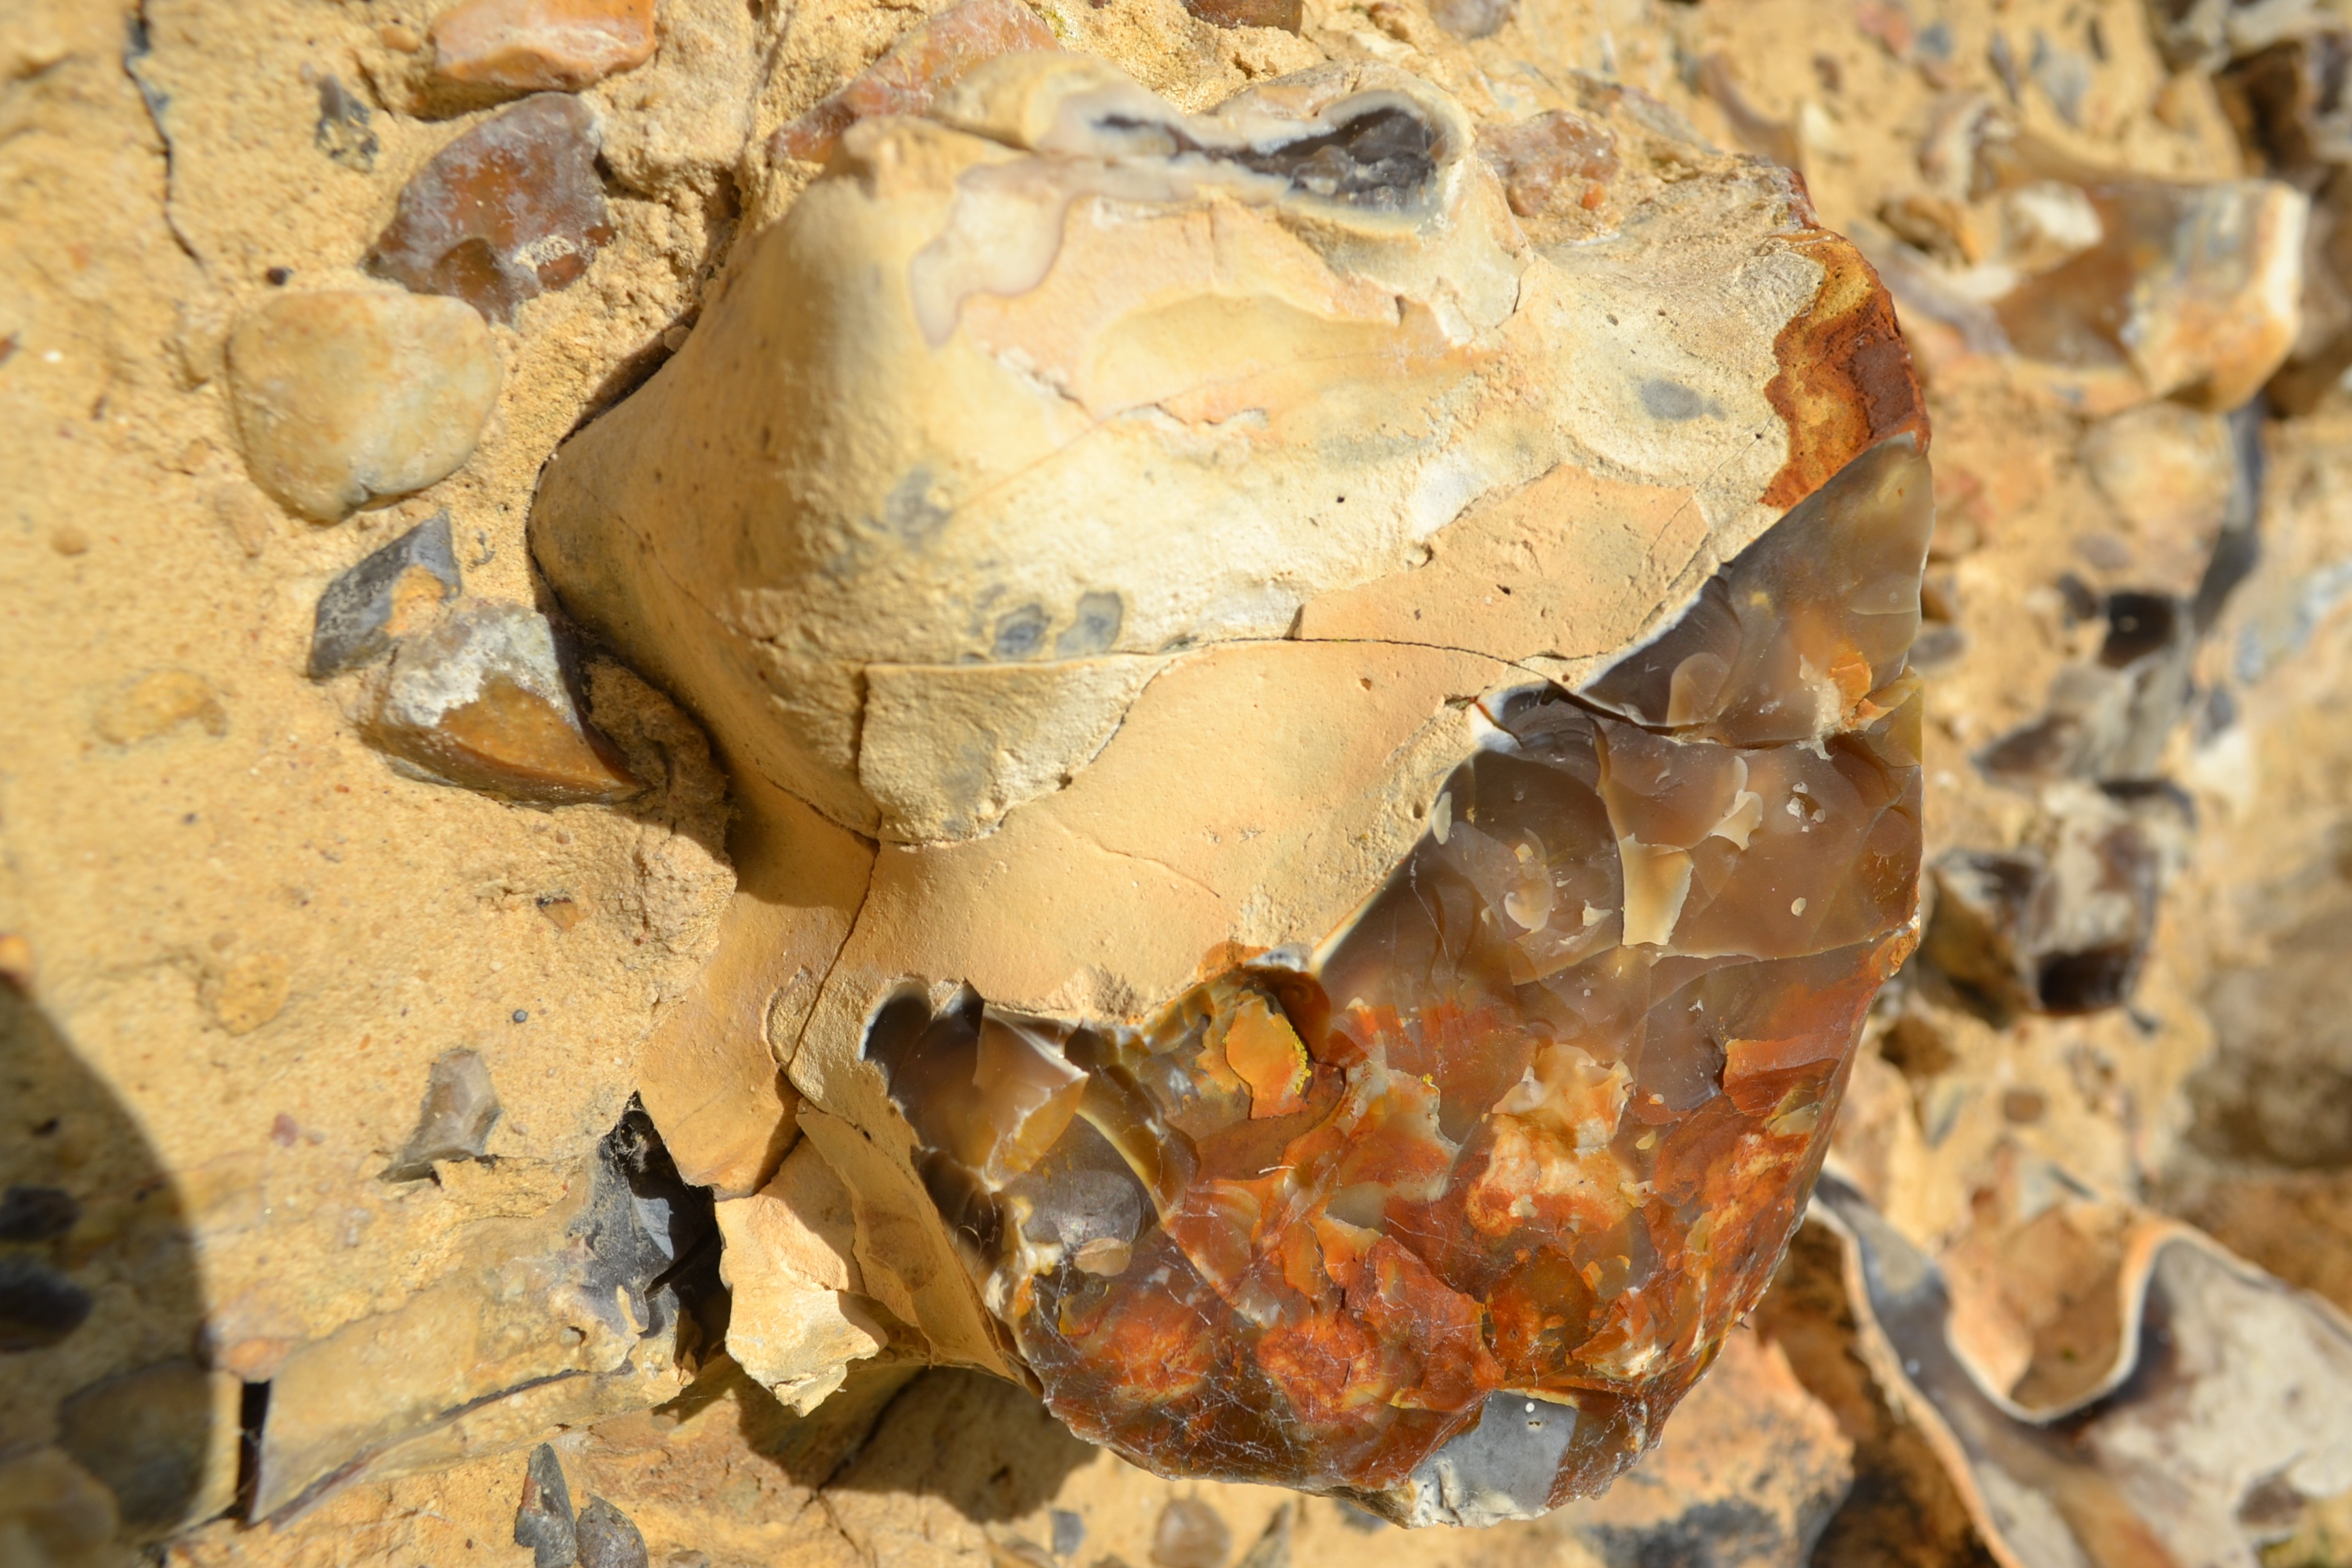
rock, wood, leaf, stone, material, geology, flint, boa constrictor, boas, flintstone